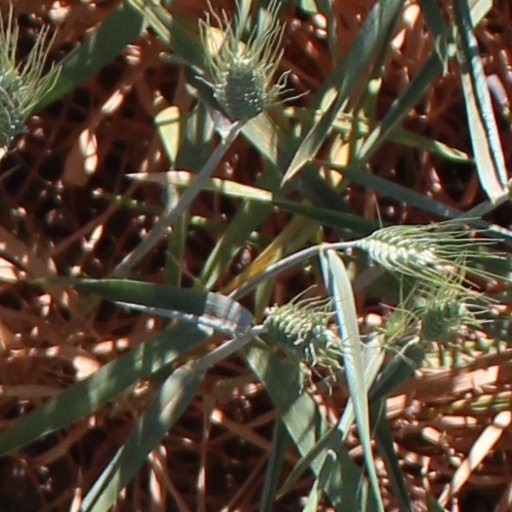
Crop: wheat